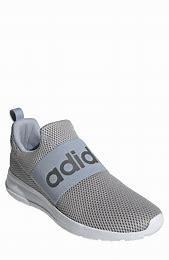
Brand: Adidas
Model: Lite Racer Adapt 4